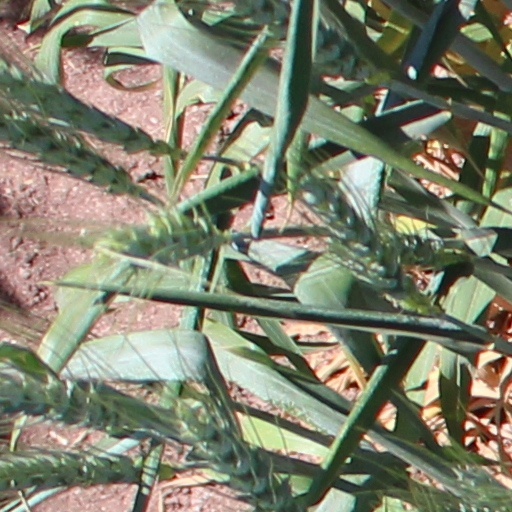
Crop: wheat